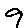
Label: 9